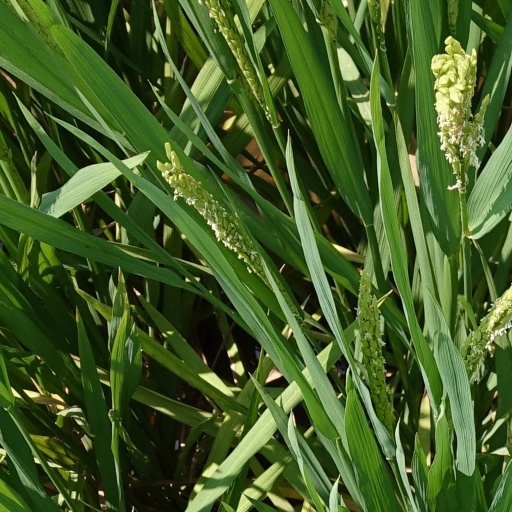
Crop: rice